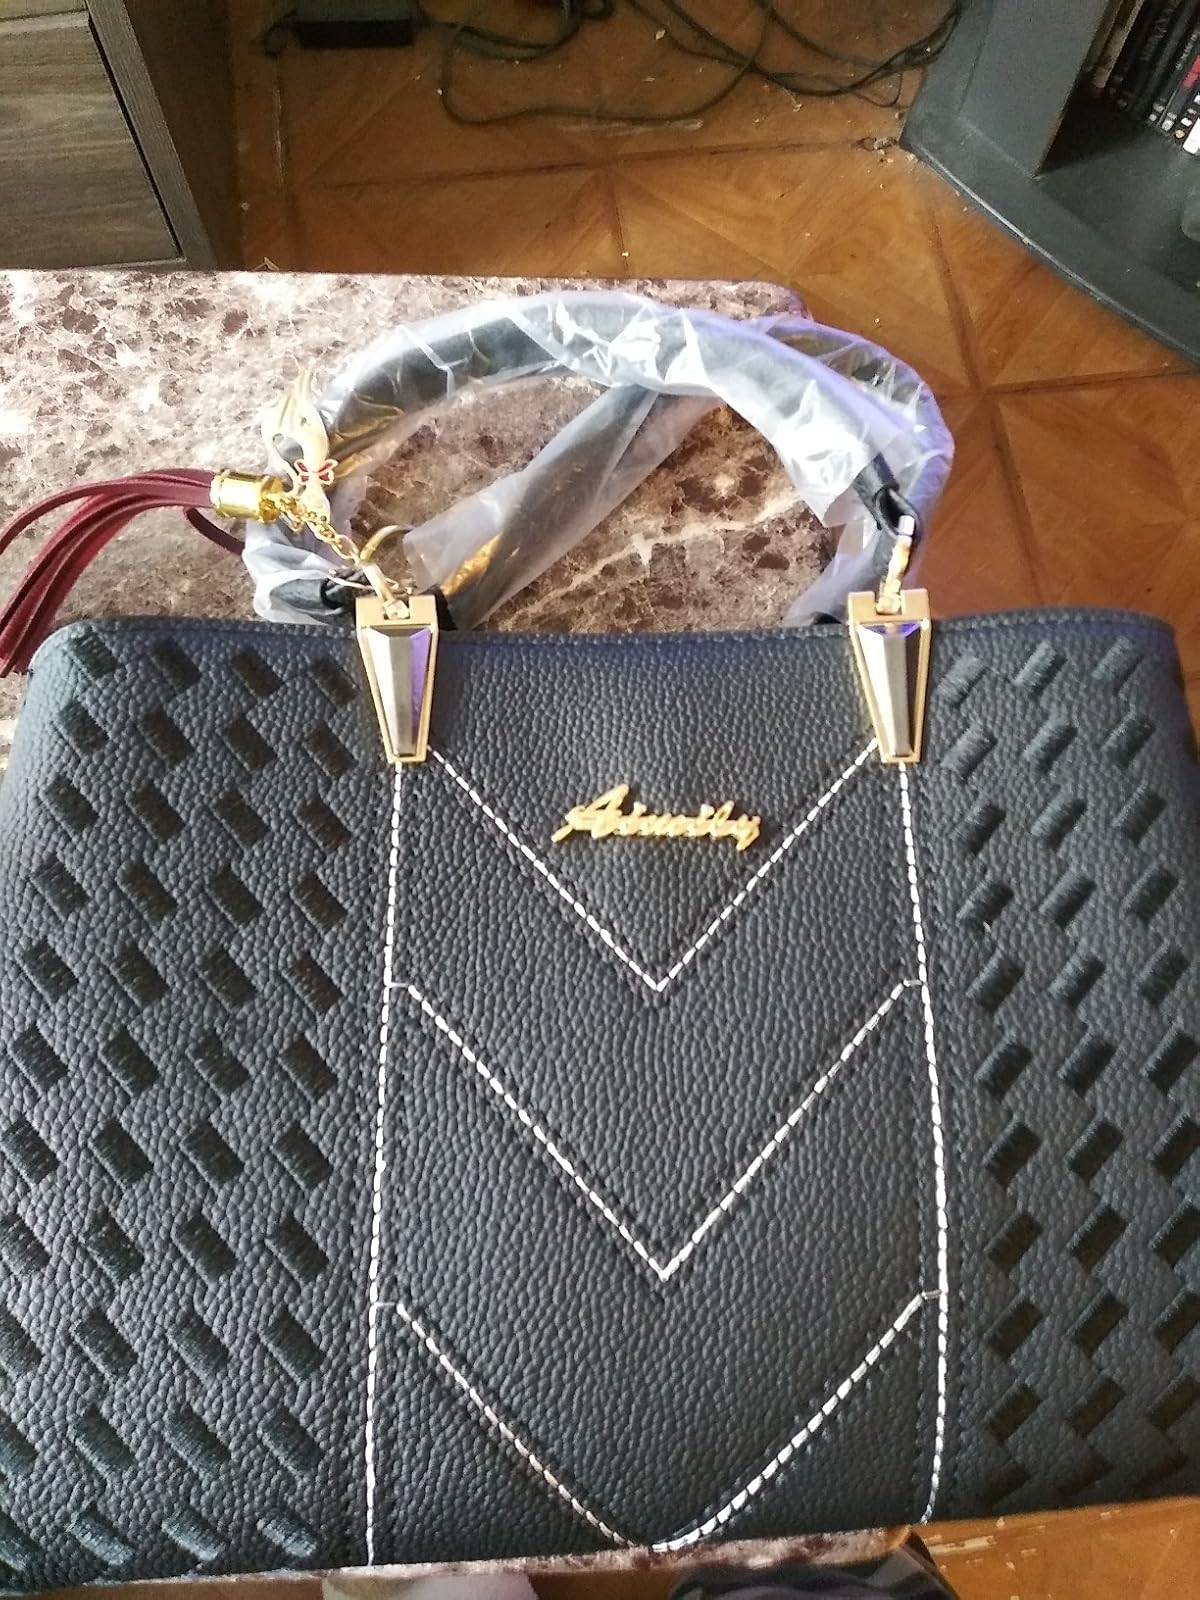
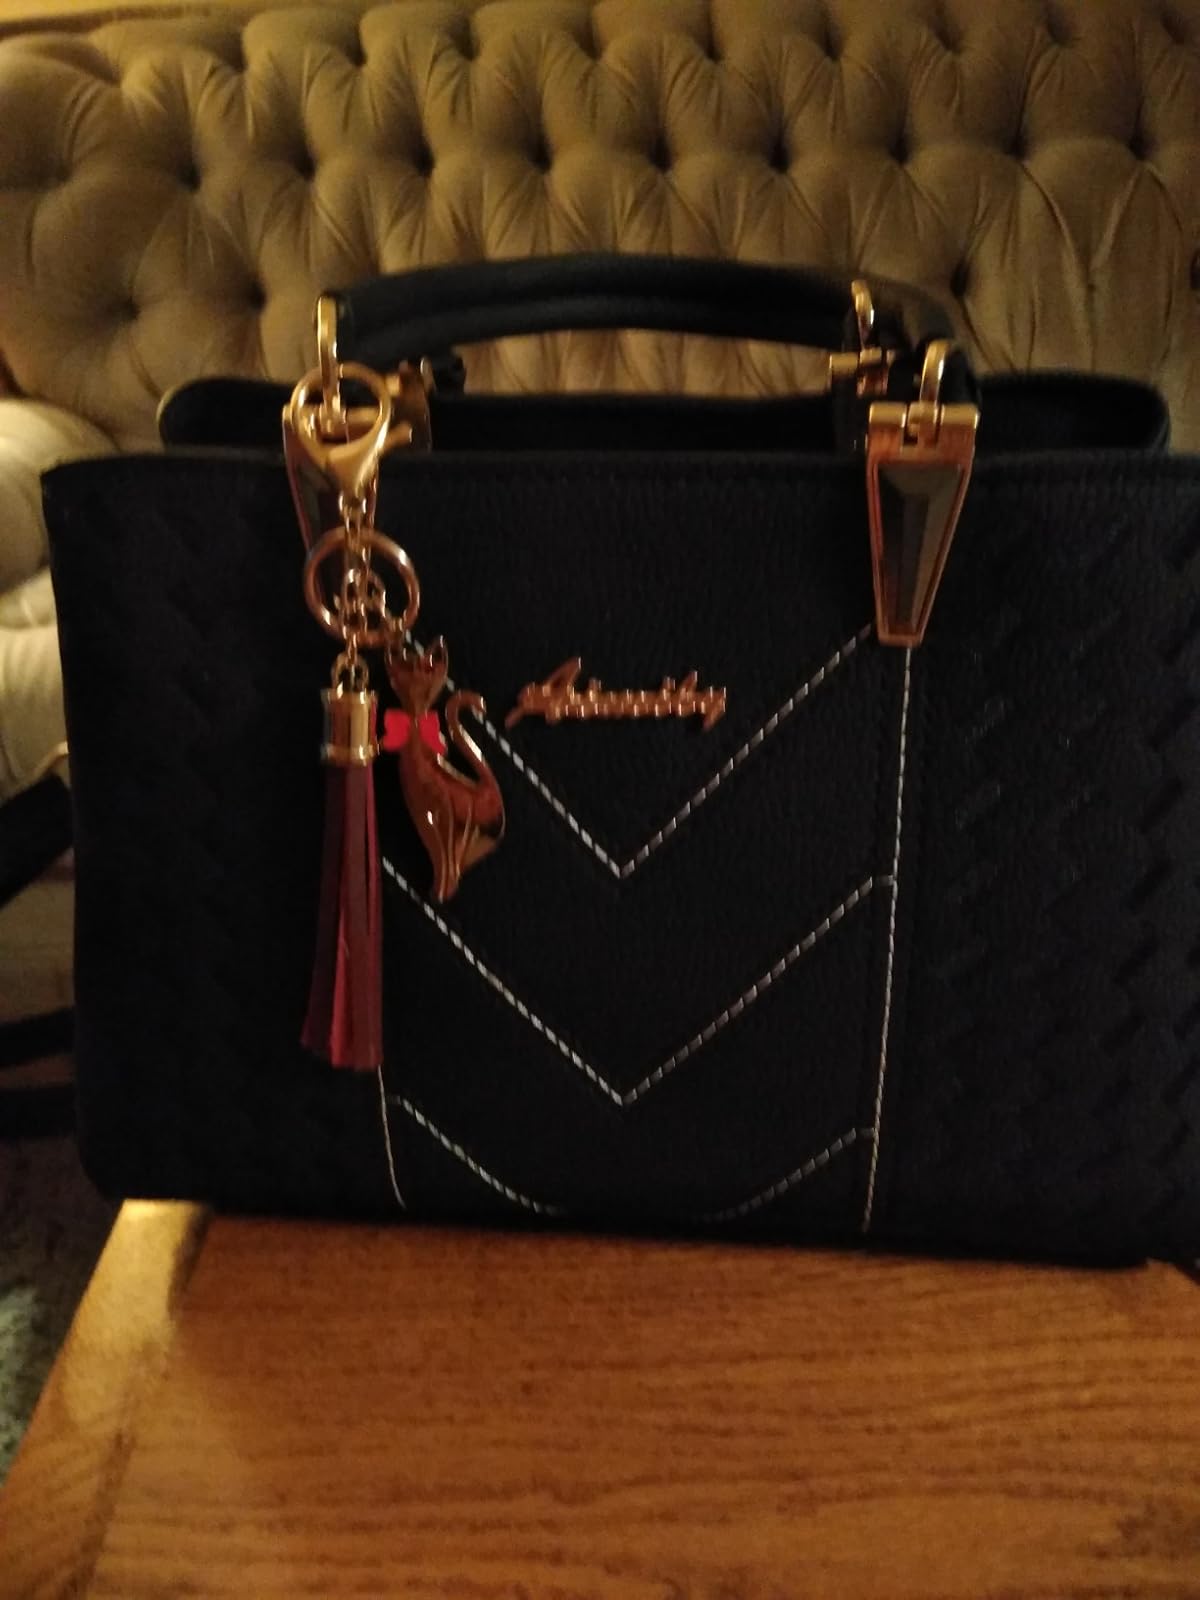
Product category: accessories_handbag
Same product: yes